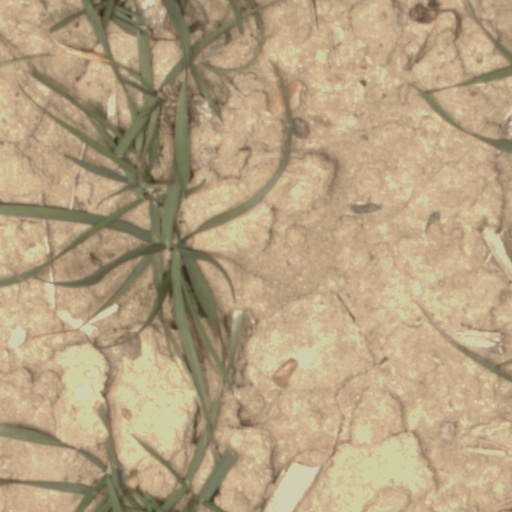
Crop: wheat